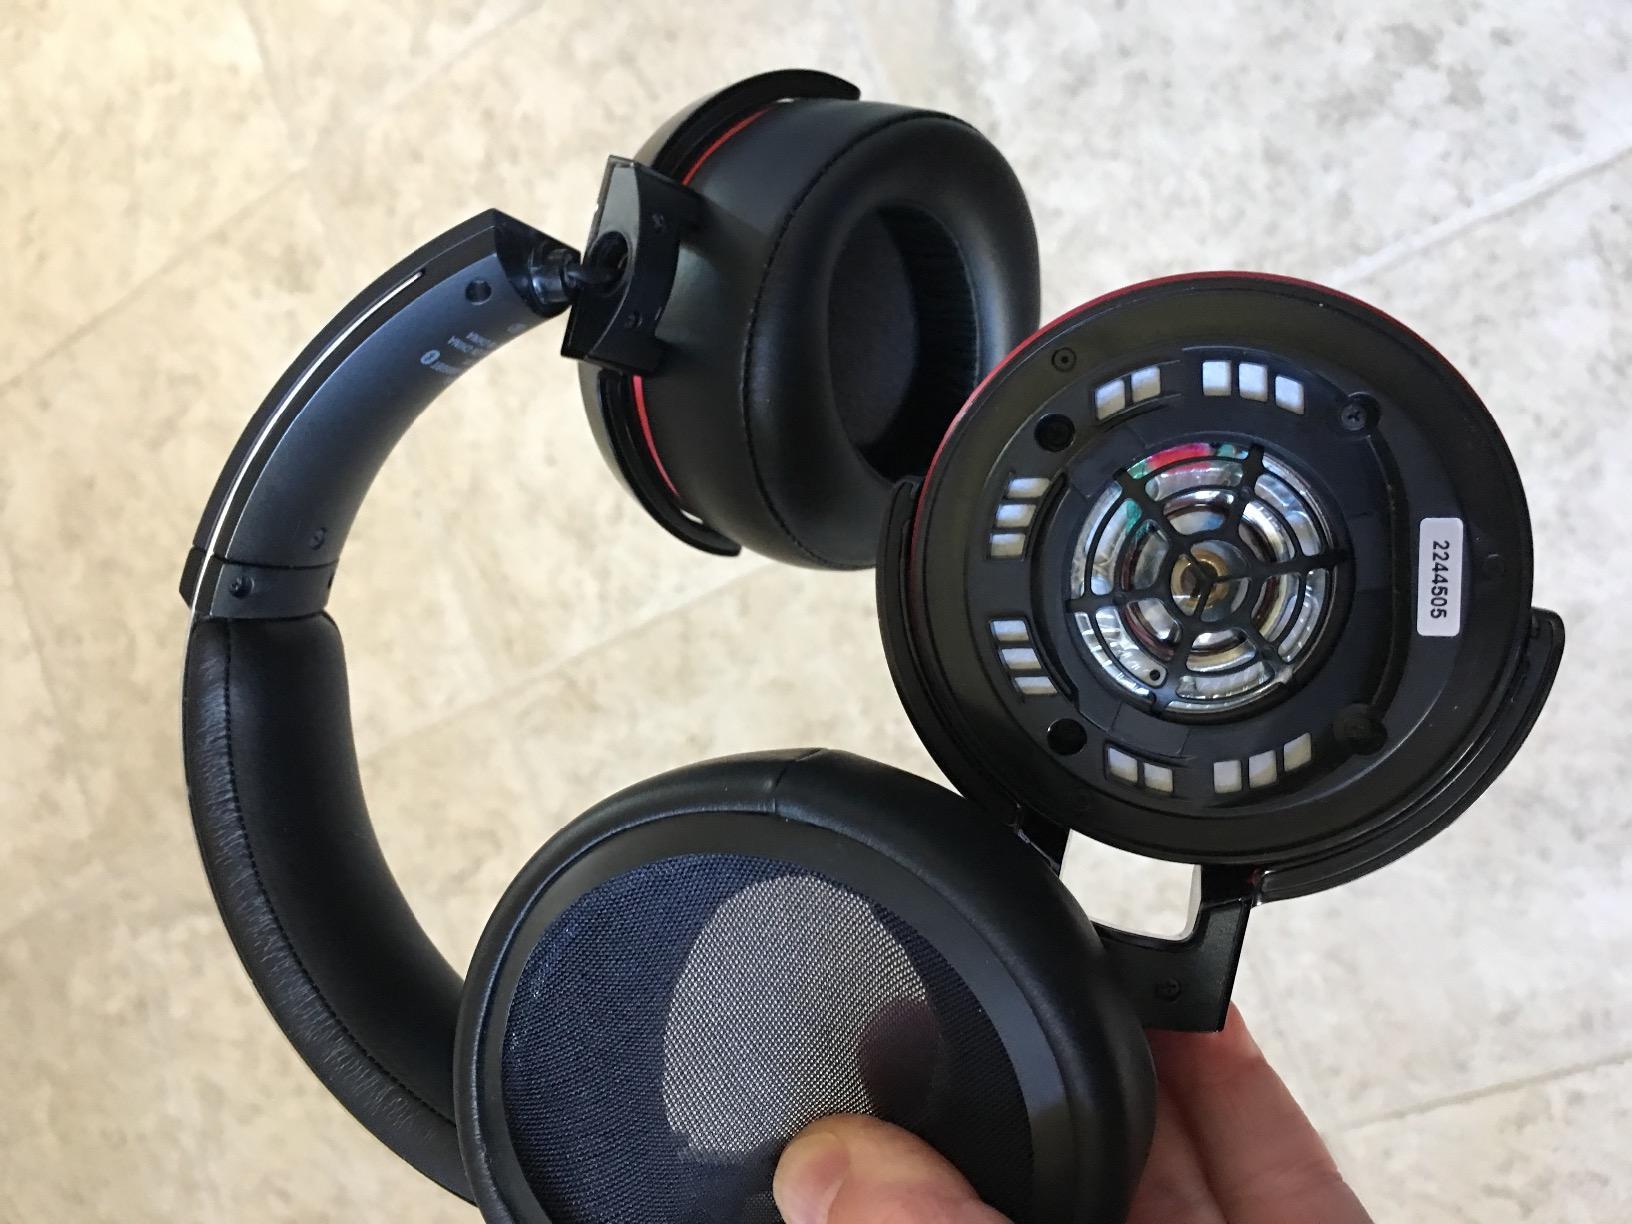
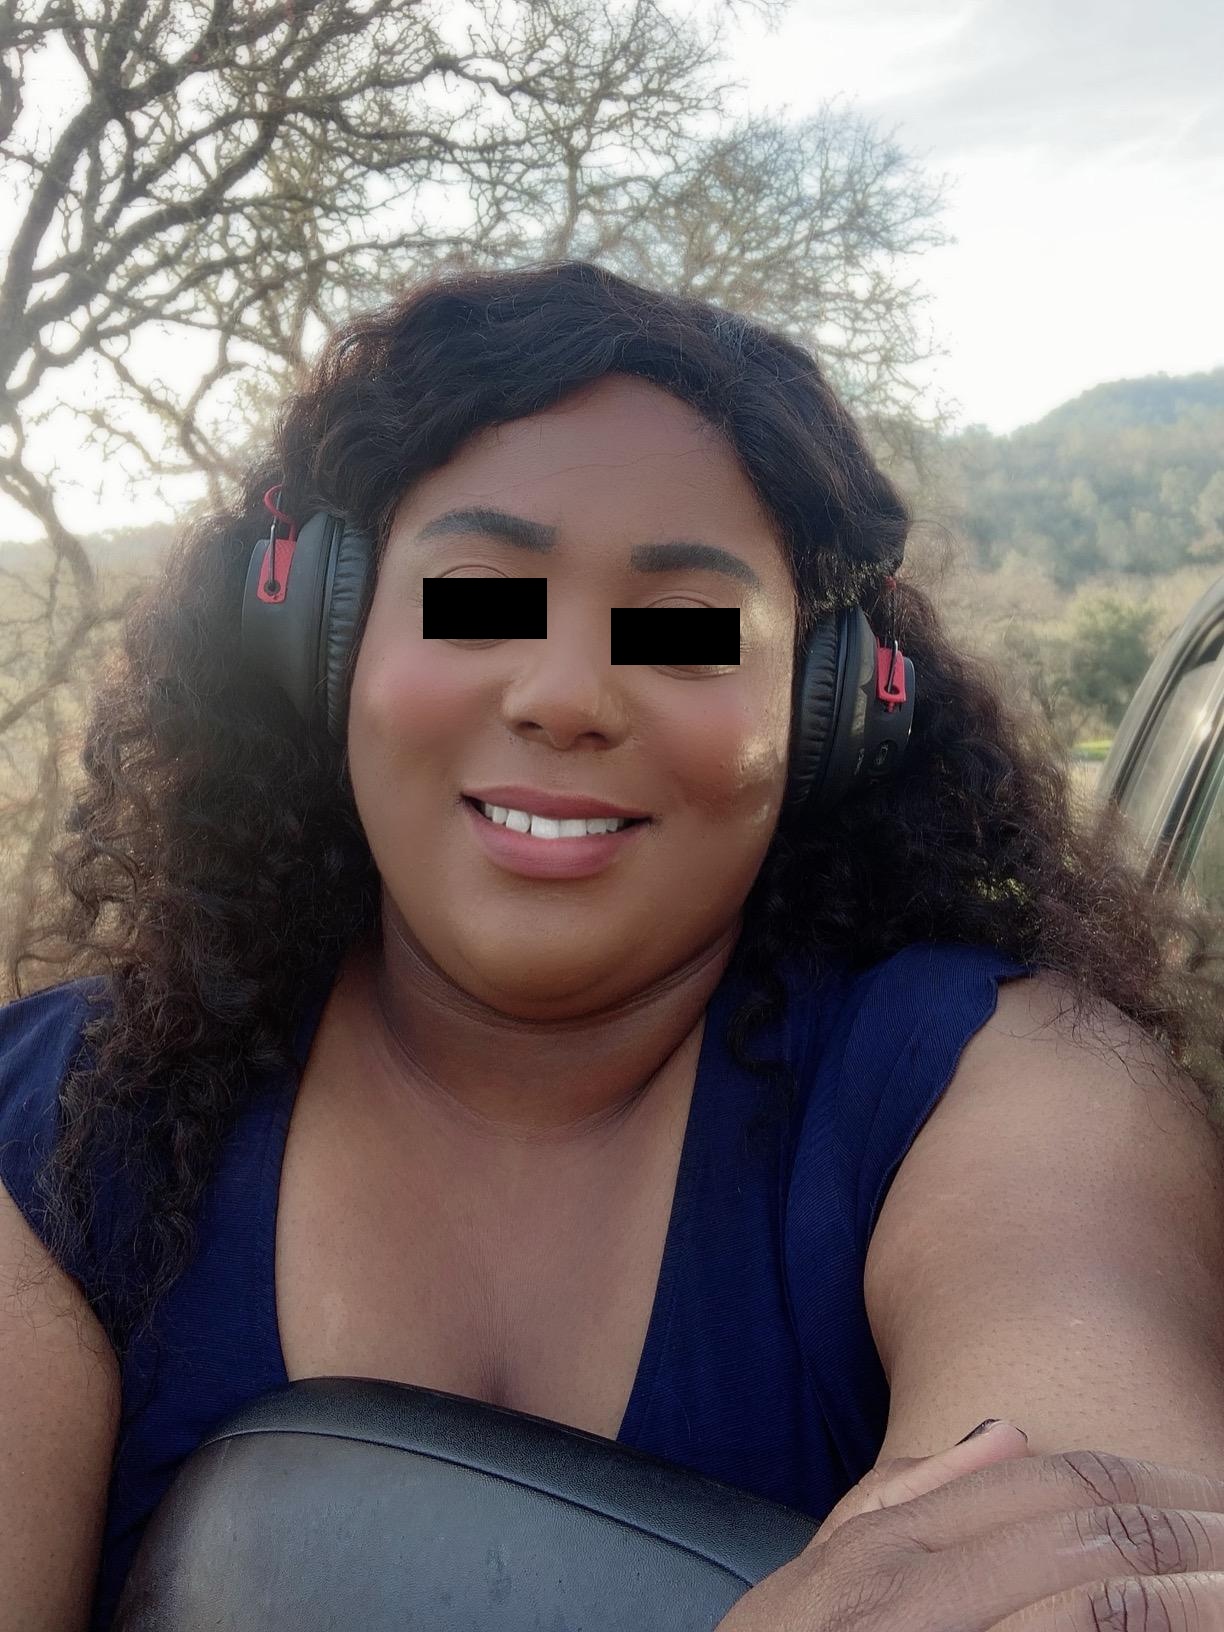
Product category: headphones
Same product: no